Michiko Tanaka

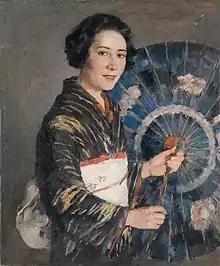
Portrait by

Tanaka was born in Tokyo, the daughter of Tanaka Raishō. She studied music at the University of Music and Performing Arts Vienna.